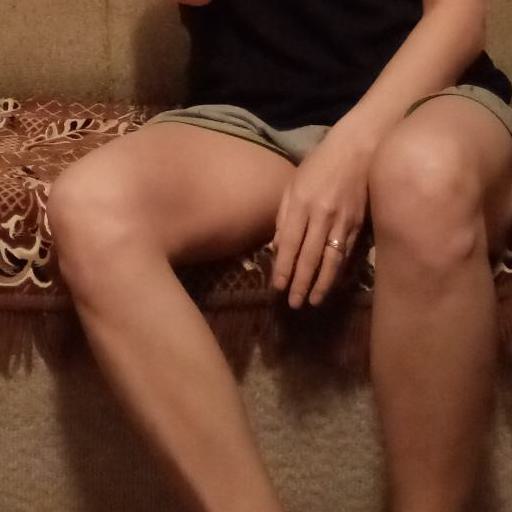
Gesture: no_gesture